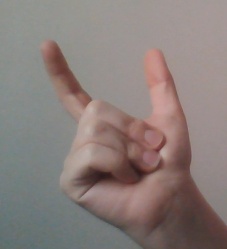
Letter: nun